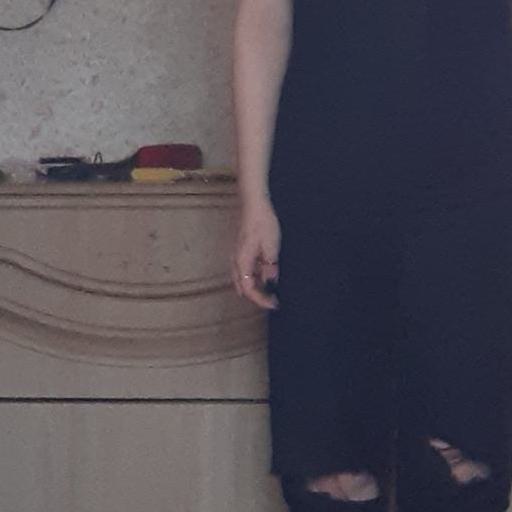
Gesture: no_gesture